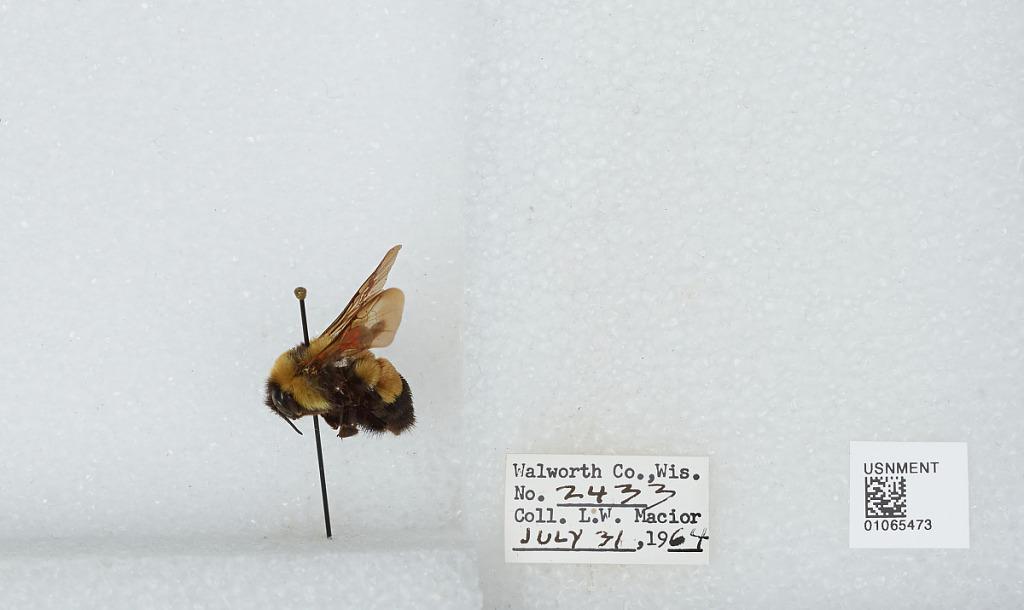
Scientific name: Bombus (Bombus) affinis Cresson
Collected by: L. Macior
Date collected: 1964-7-31
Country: United States
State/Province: Wisconsin
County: Walworth
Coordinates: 42.67, -88.54